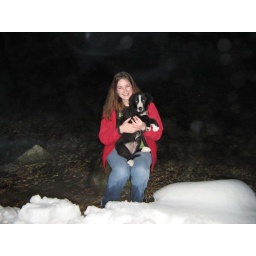
me and lucy sittin' on a rock in the lewis river UP IN THE SNOW!!! :)